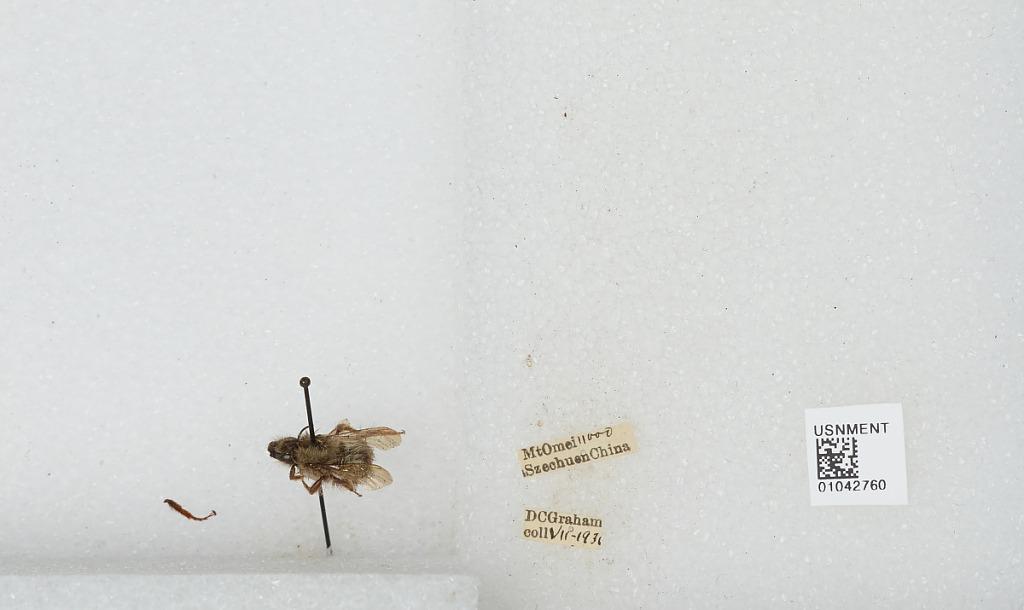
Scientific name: Bombus sp.
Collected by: D. Graham
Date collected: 1936-7-
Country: China
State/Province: Sichuan
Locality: Mount Emei